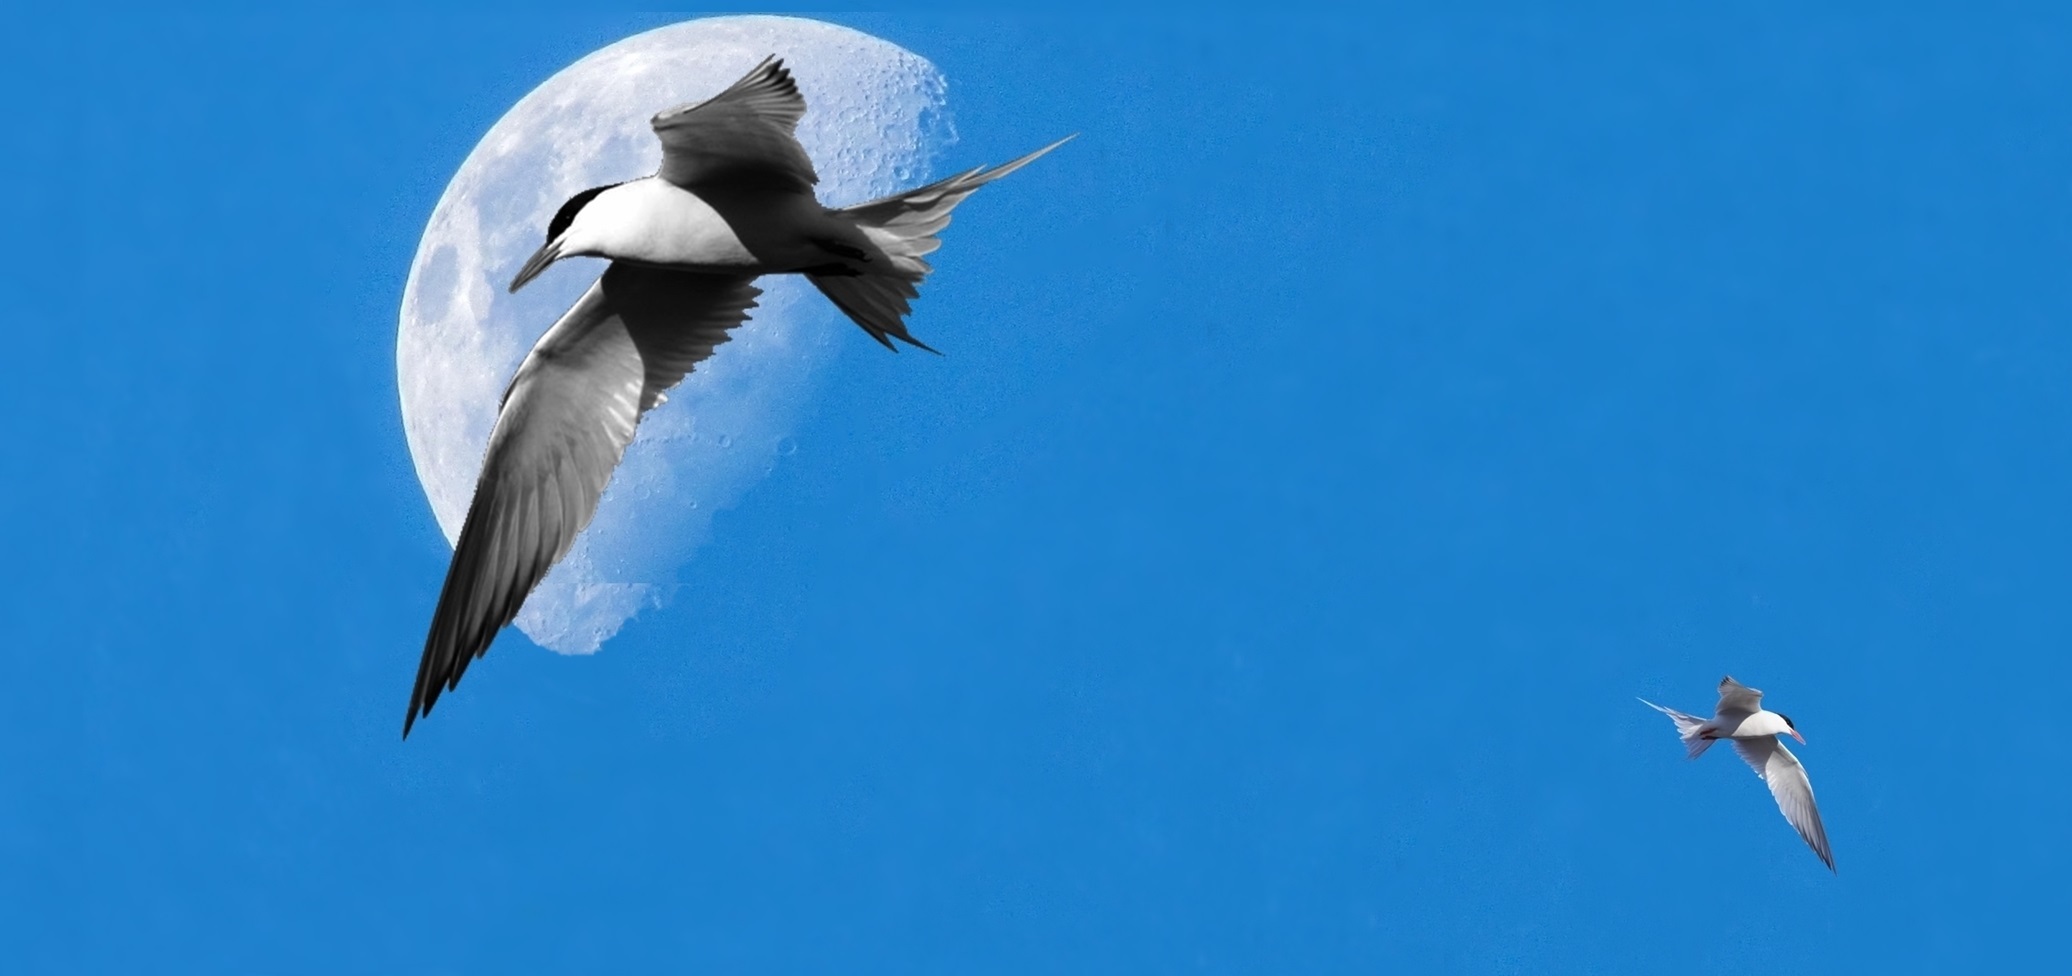
nature, bird, wing, seabird, seagull, gull, beak, flight, moon, blue sky, vertebrate, day, ceu, charadriiformes